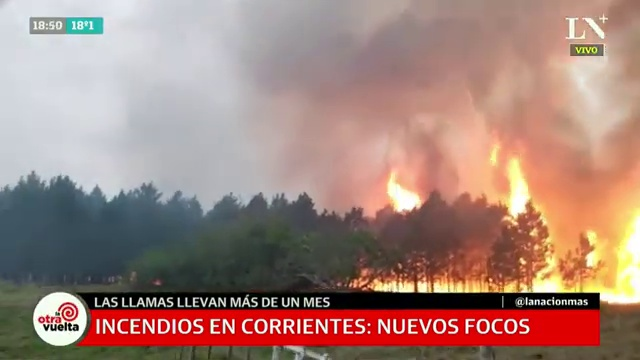
Fire: yes
Smoke: yes